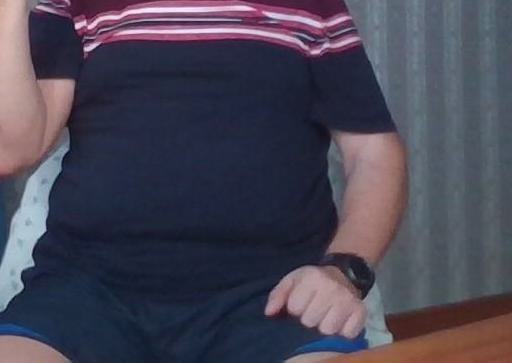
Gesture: no_gesture